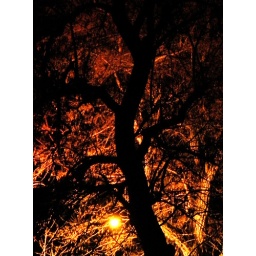
Another shot from the Delaware Park Light festival.  This tree was actually backlit by nearby street lights.